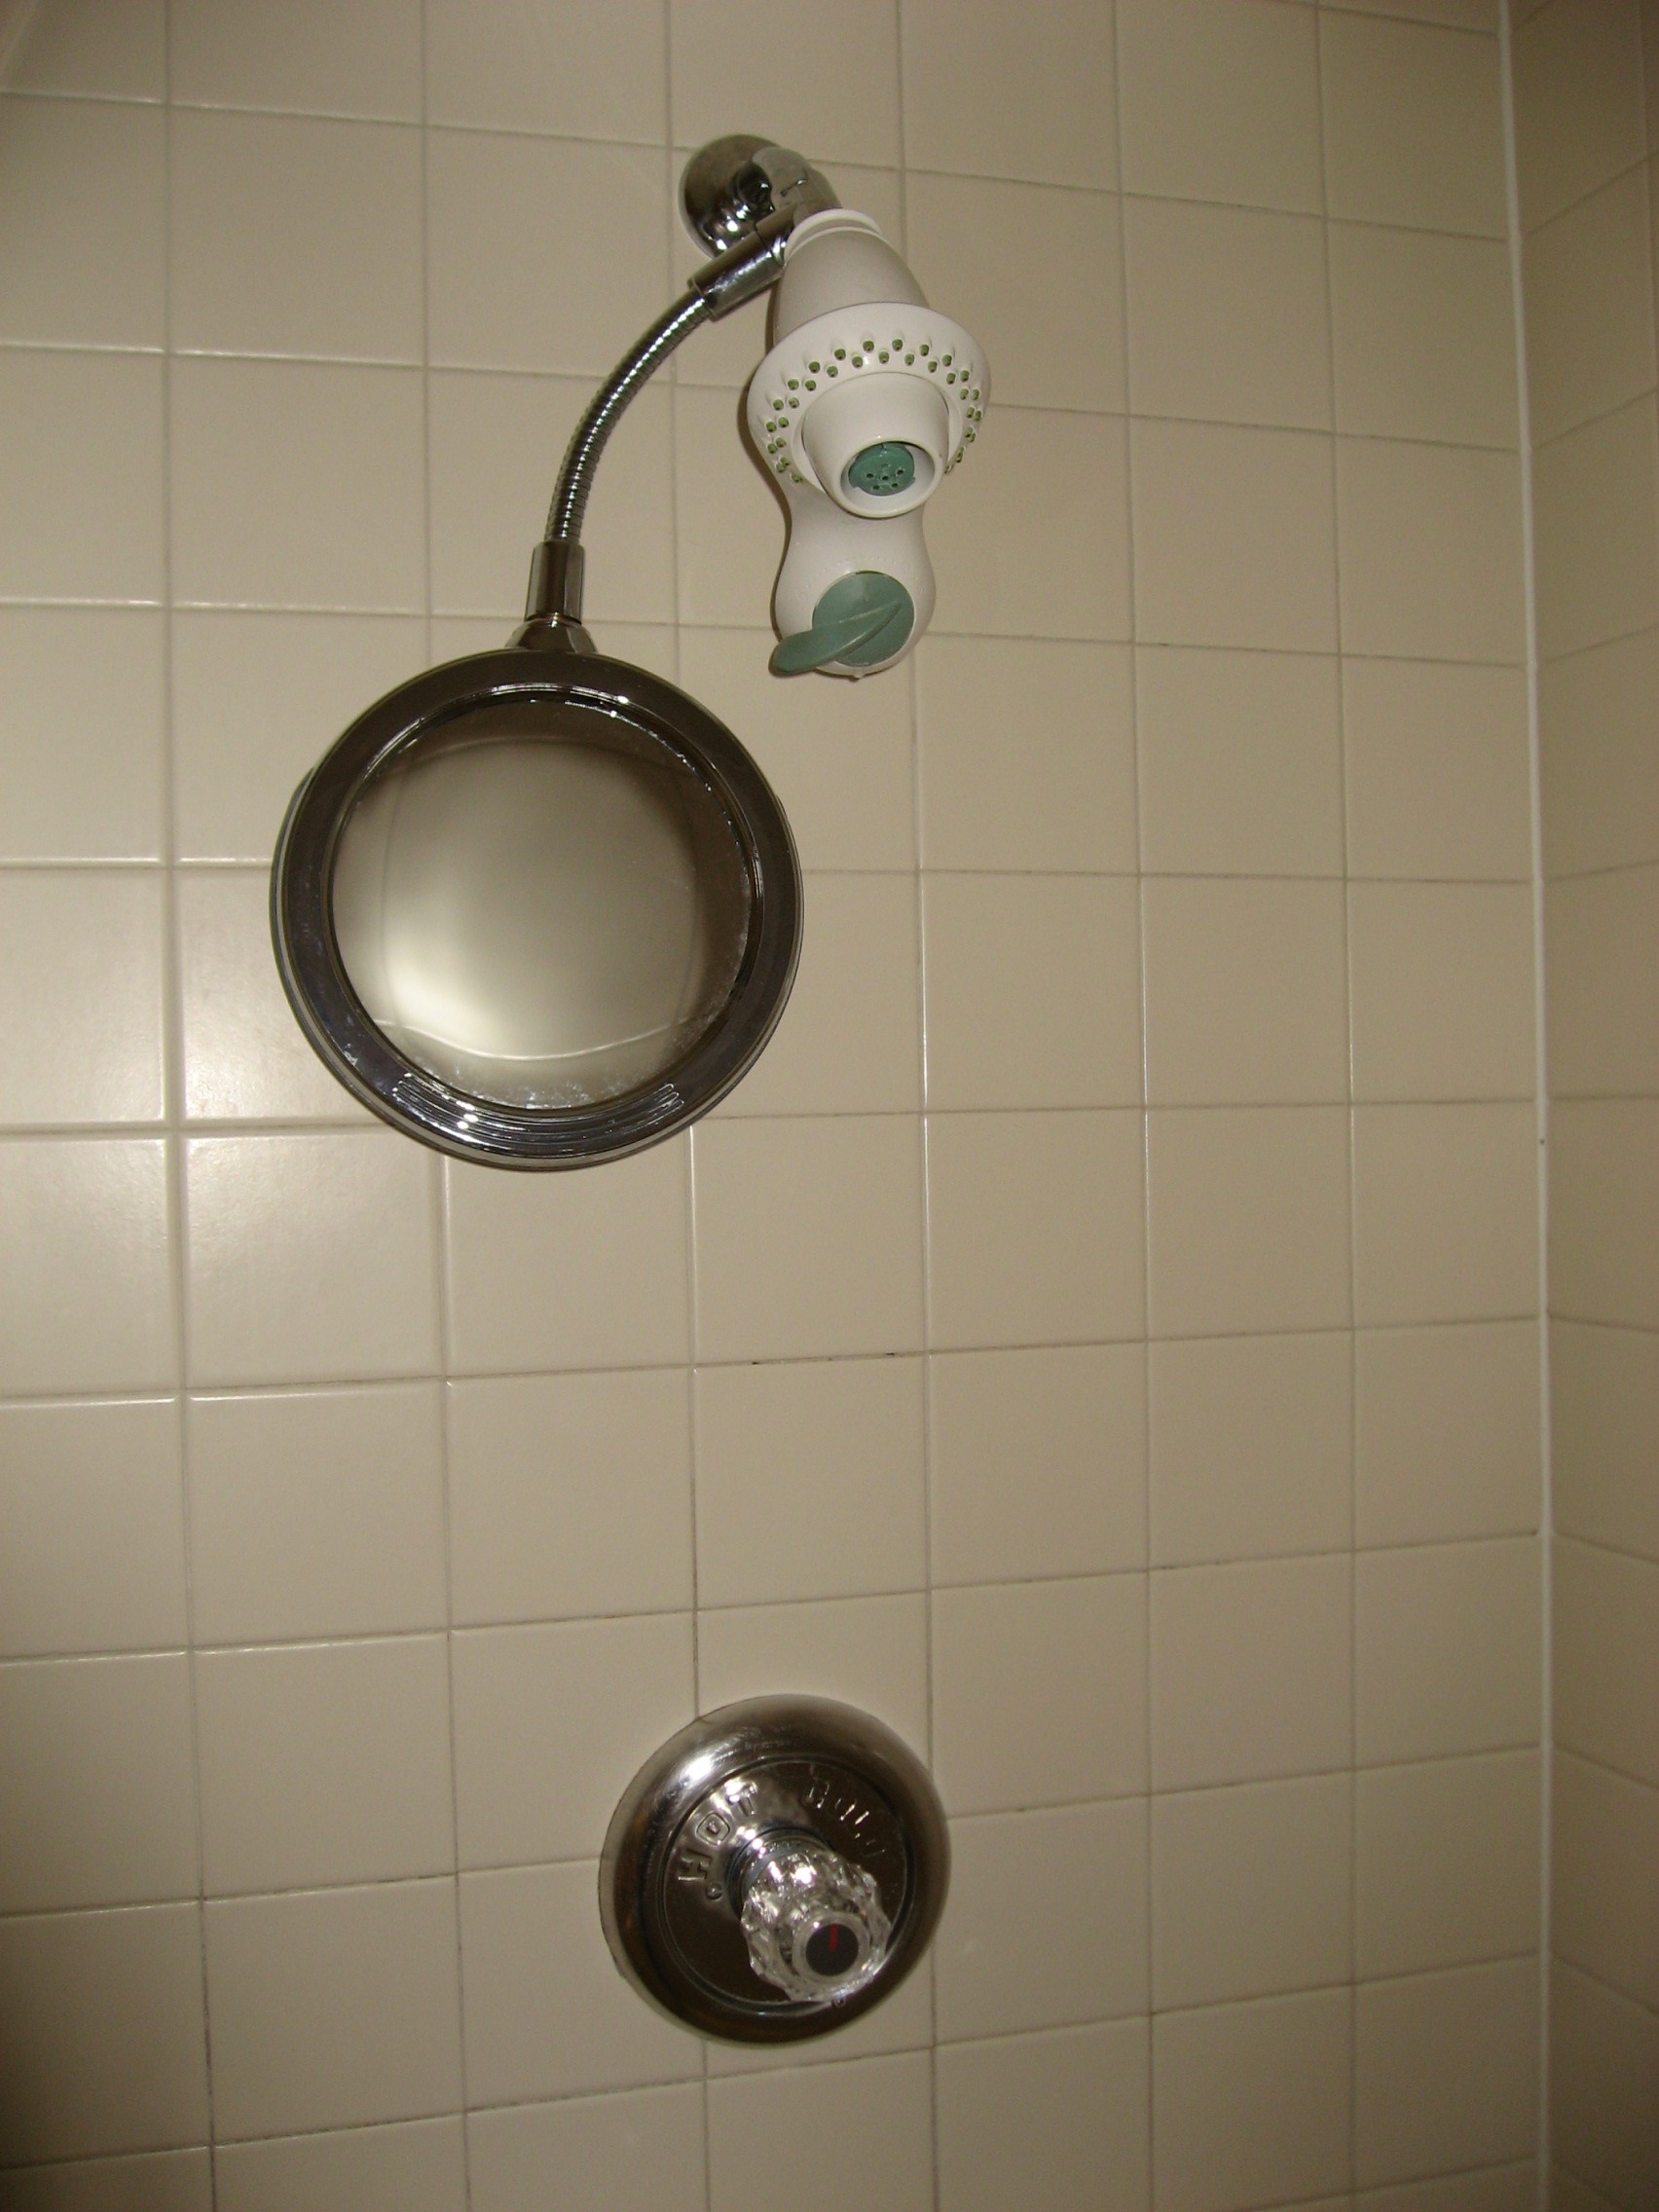
Room type: bathroom